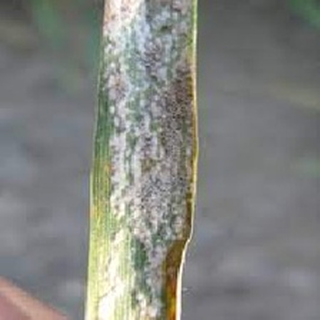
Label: wheat_mildew